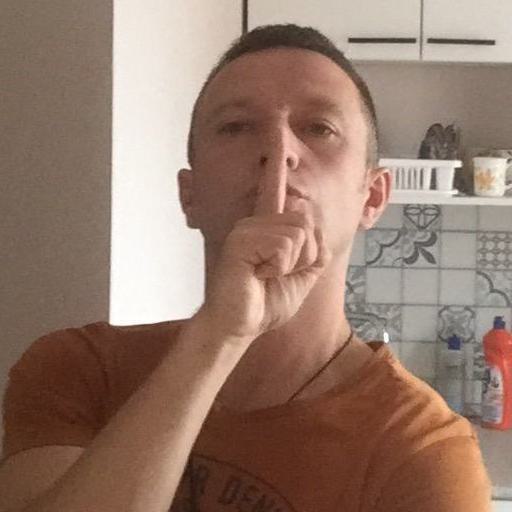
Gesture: mute